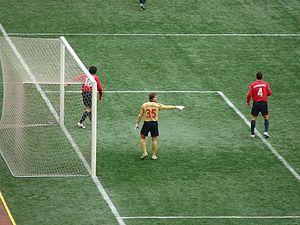
Igor Vladimirovitch Akinfeïev, né le 8 avril 1986 à Vidnoïe, est un footballeur international russe évoluant au poste de gardien de but pour le CSKA Moscou, dont il est le capitaine et le joueur le plus capé.
Iouri Valentinovitch Jirkov, né le 20 août 1983 à Tambov est un footballeur russe jouant au Dynamo Moscou, le plus souvent au milieu gauche ou arrière gauche et également en équipe nationale depuis 2005. Il est capable de jouer sur tout le flanc gauche. Ce joueur est apprécié par son sélectionneur Guus Hiddink pour son fort potentiel technique et sa capacité à revenir défendre. En octobre 2008, il fait partie avec son compatriote Andreï Archavine des 30 nominés pour le Ballon d'or et en décembre 2008, il est élu meilleur joueur de Russie par un sondage de la Fédération de Russie de football.